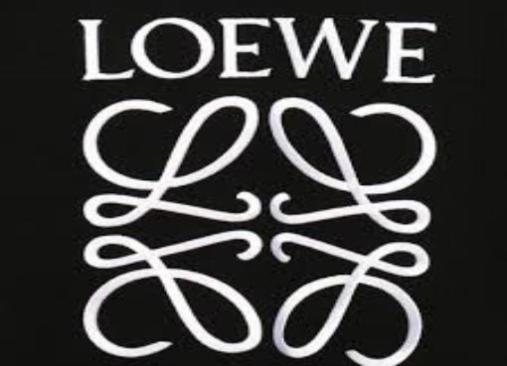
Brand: loewe
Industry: Clothes